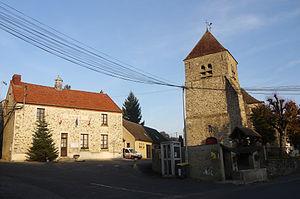
La place de l'Église à Essises
Essises est une commune française située dans le département de l'Aisne, en région Hauts-de-France.
Cet article recense les monuments historiques du sud de l'Aisne, en France.
L'église Saint-André est une église située à Essises, en France.